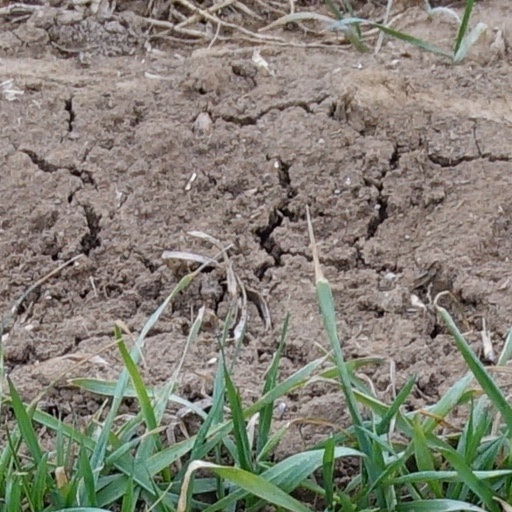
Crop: wheat